Tamayodo Station

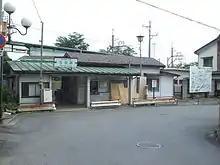
The station in August 2009

From 17 March 2012, station numbering was introduced on the Tōbu Tōjō Line, with Tamayodo Station becoming "TJ-37".